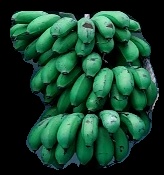
Variety: rasbale
Grade: grade2